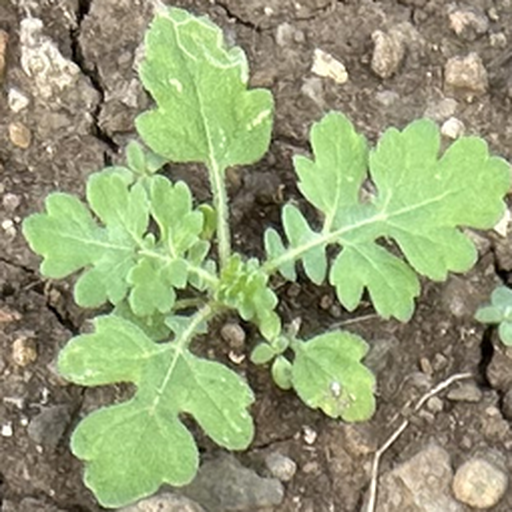
Weed species: Gajar_gavat_(Parthenium hysterophorus)